Sinking of MV Conception

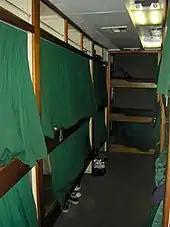
"Conception" lower deck bunk room, starboard side facing aft, from a May 2003 dive trip

The boat was laid out with three decks. The upper deck contained the wheelhouse, crew quarters, and a sun deck lounge area. The main deck, just below the upper deck, included a large cabin, which had a galley (in the forward portion of the cabin) where the crew could prepare meals and a salon (in the aft portion) with seating for meals. The salon was accessed from the stern through a hallway lined with restrooms. On the lower deck, up to 46 individuals could sleep in 13 double bunks (12 of which were stacked in twos) and 20 single bunks (18 stacked in threes), with one labeled as reserved for crew. The lower deck also contained the shower area, anchor locker, engine room, and lazarette (a machinery space). The rest of the crew berths were located two decks above, in the aft portion of the wheelhouse on the upper deck.